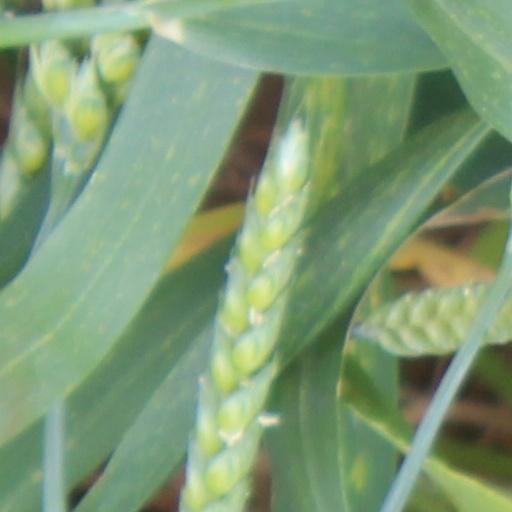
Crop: wheat